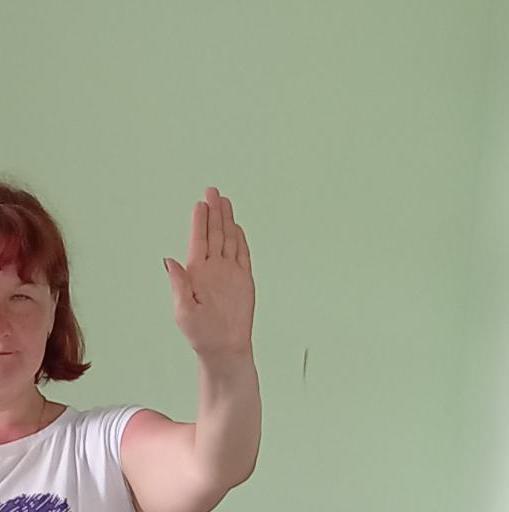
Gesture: stop